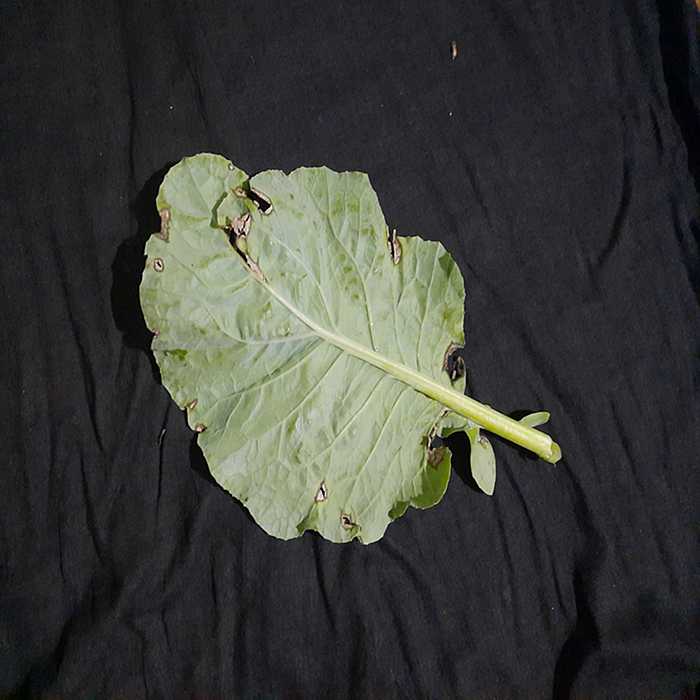
Plant: Cauliflower
Label: Downy mildew